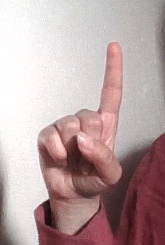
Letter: bb